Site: brandenburg
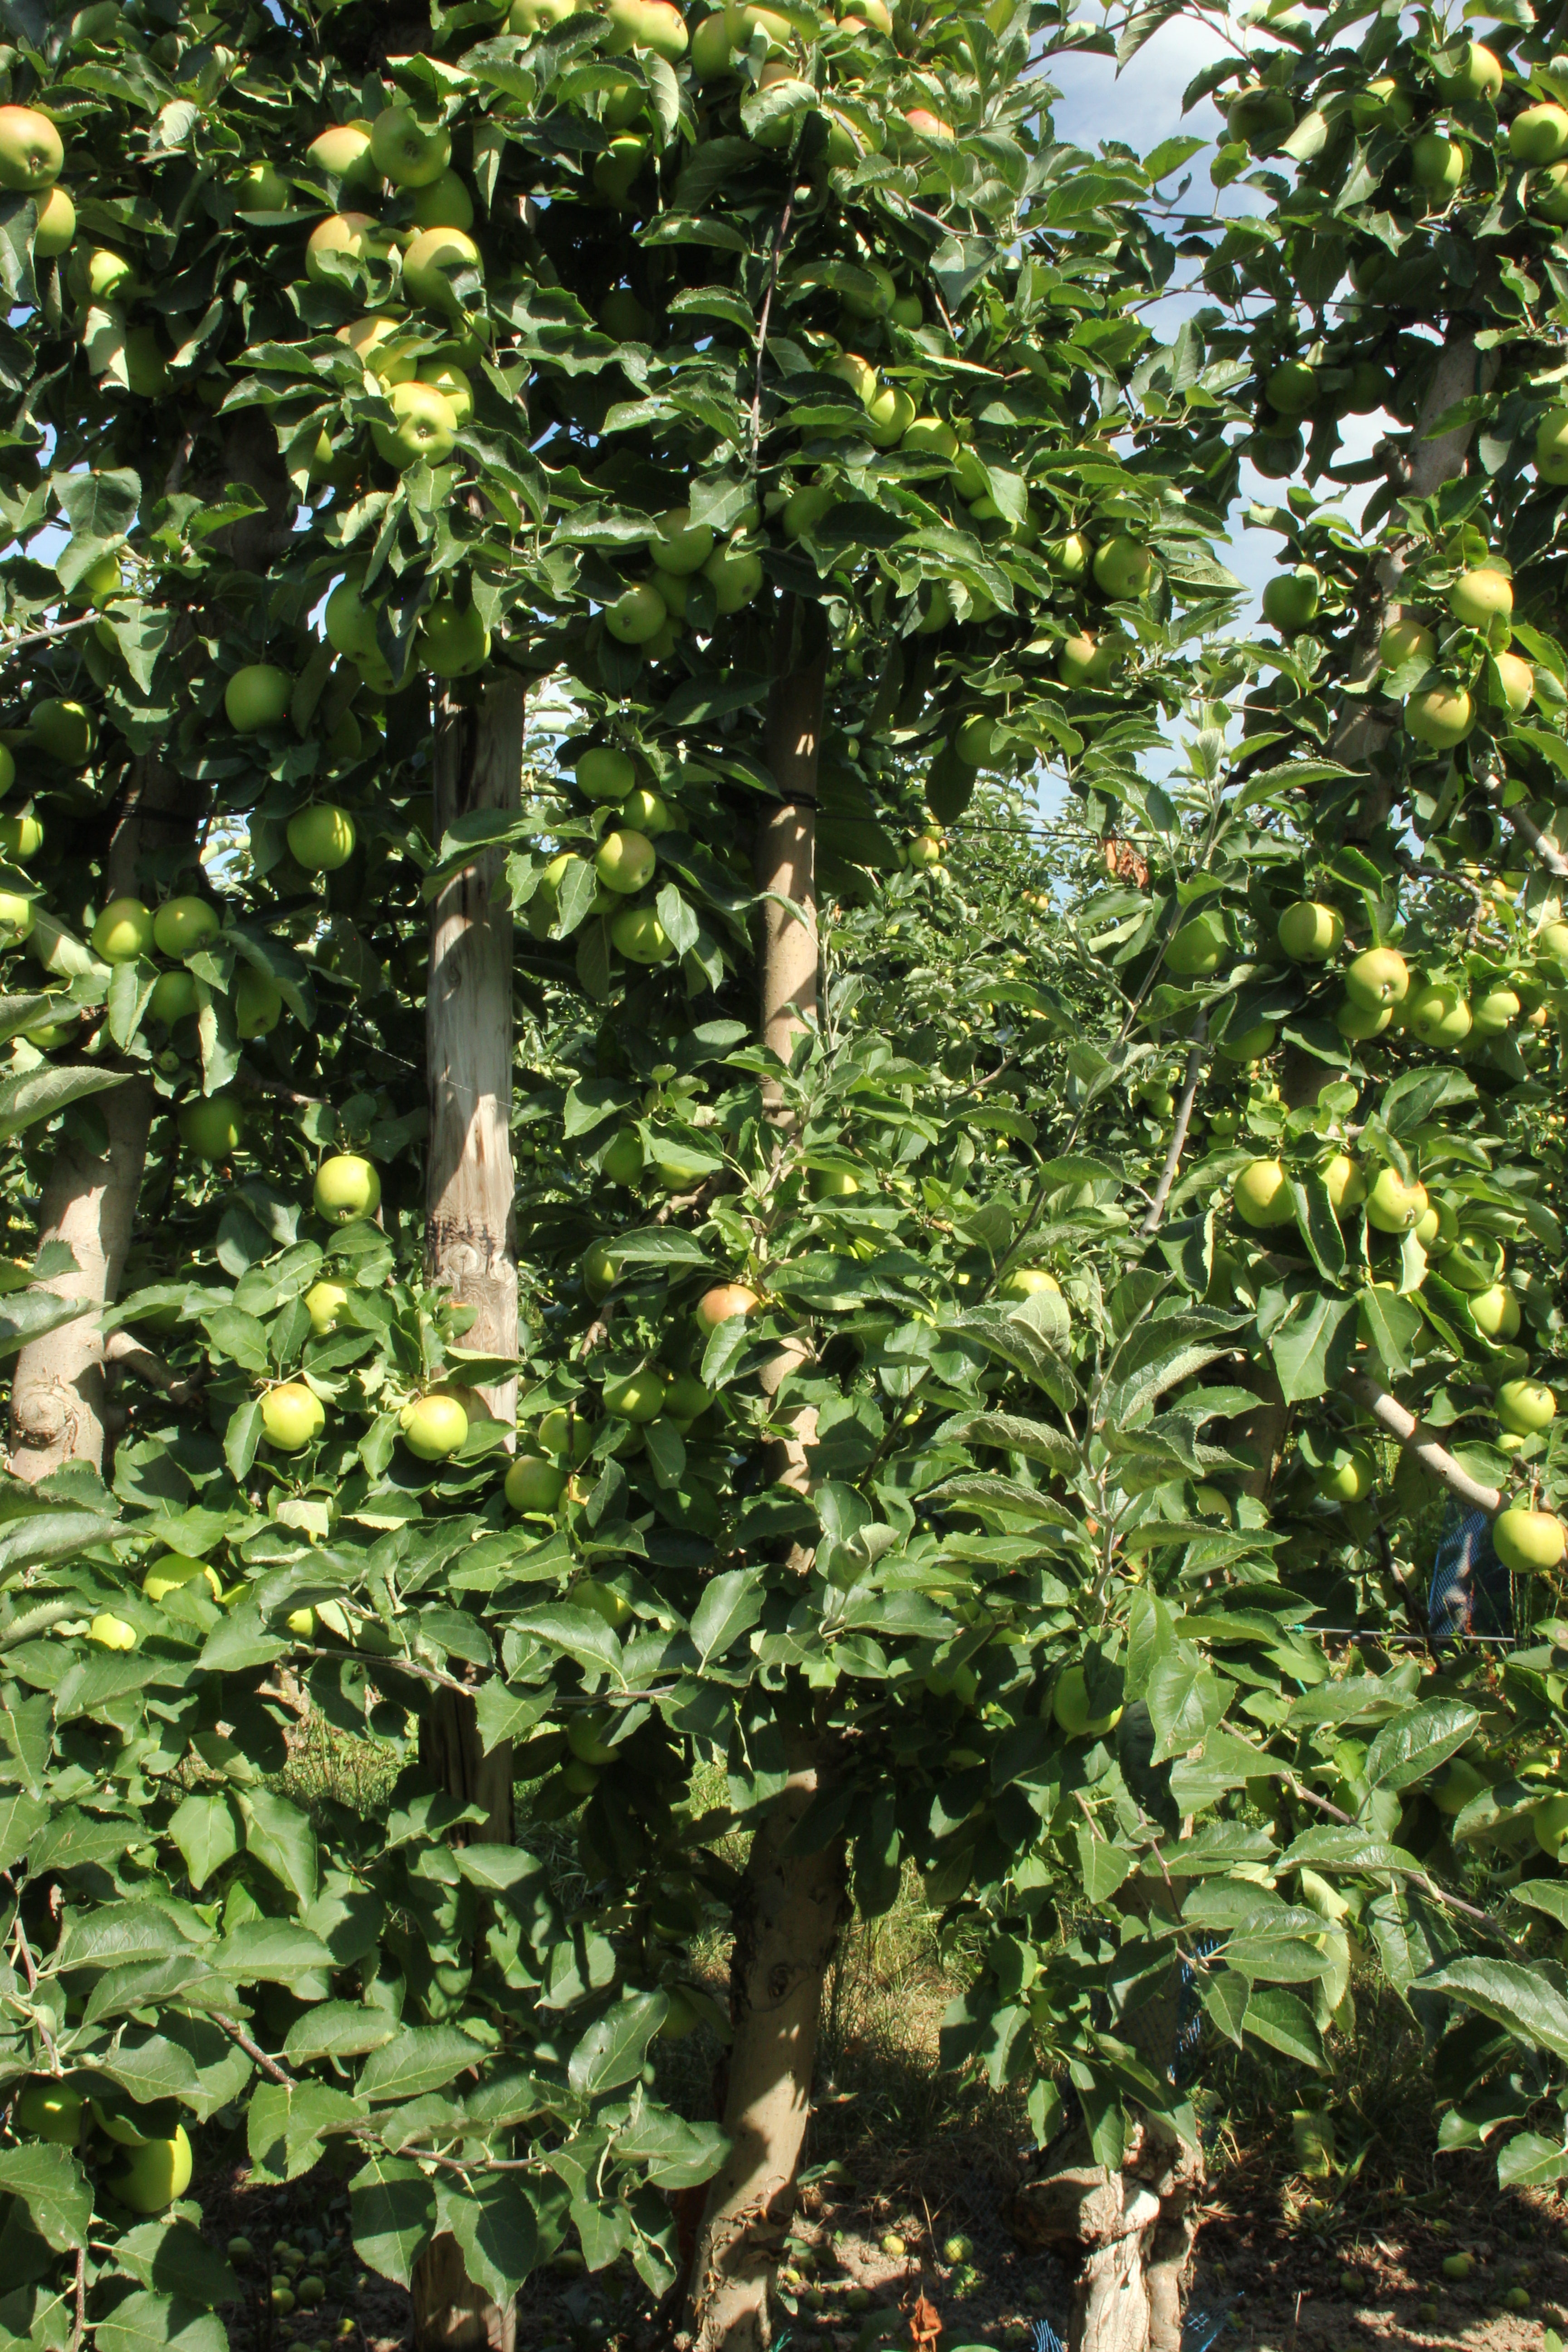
Growth stage (BBCH 77): Development of fruit